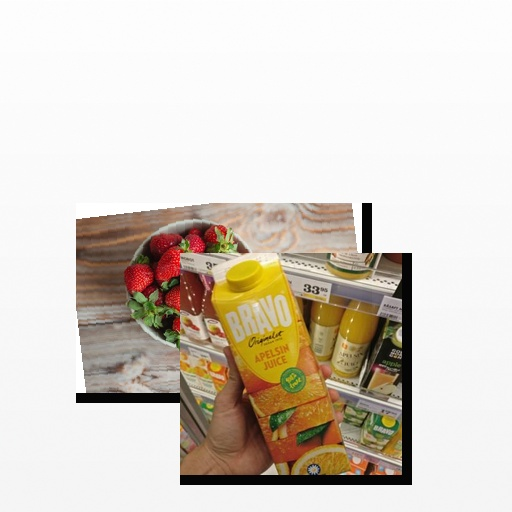
Food items: orange_juice, strawberry